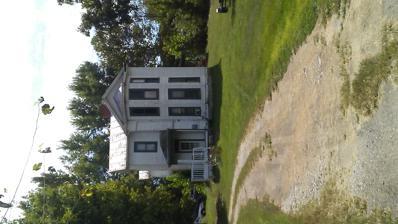
Building: Albert E. Clore House
Country: United States of America
Year built: 1890
Historic house in Kentucky, United States United States historic place Albert E. Clore House U.S. National Register of Historic Places Location 6400 Clore Lane, Crestwood, Kentucky Coordinates 38°19′58″N 85°30′04″W / 38.33278°N 85.50111°W / 38.33278; -85.50111 ( Albert E. Clore House ) Area 2.2 acres (0.89 ha) Built 1890 Built by Maddox, Walter Architectural style Stick/eastlake, Shingle Style NRHP reference No. 83002842 Added to NRHP May 26, 1983 The Albert E. Clore House , at 6400 Clore Lane in Crestwood, Kentucky , was built in 1890.  It was listed on the National Register of Historic Places in 1983. The house was deemed significant as "an excellent example of a late 19th century residence which combines elements of shingle and stick styles of architecture which were popular during the late 1800s. The Clore family was in Oldham County in early days of settlement and. longtime residence since the early 1800s and associated with town of Crestwood. The house is one of the Victorian houses documented in the comprehensive survey of the county. The Clore family's main livelihood was agriculture and they proved to be prominent farmers in the area." Clore House, Crestwood, KY References